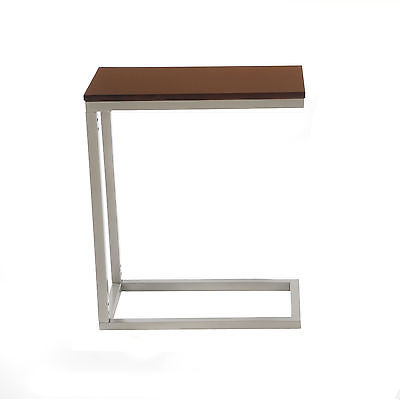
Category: table